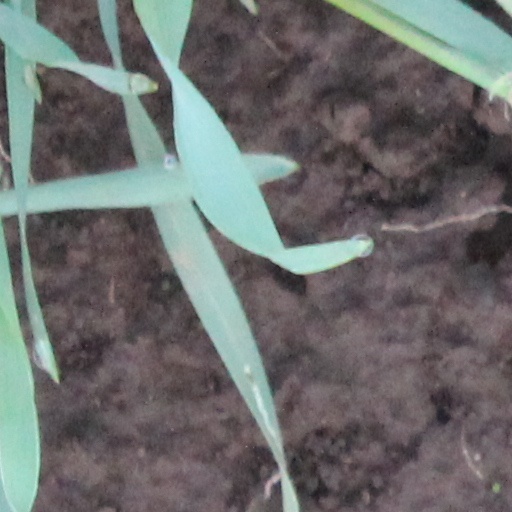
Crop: wheat